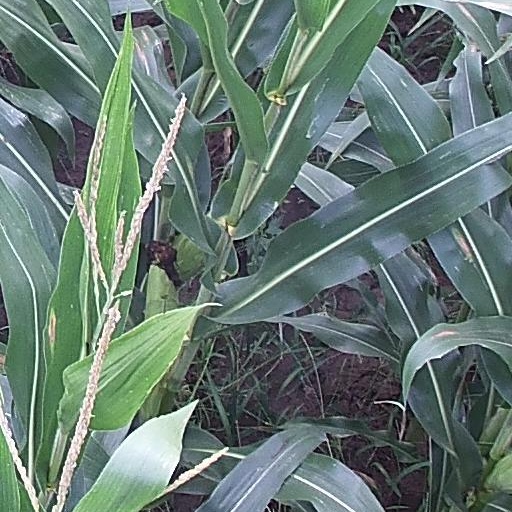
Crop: maize; corn